Operation Outside the Box

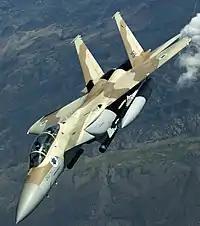
Israeli 69 Squadron F-15I

Israel reportedly used electronic warfare to take over Syrian air-defenses and feed them a false-sky picture, for the entire period of time that the Israeli fighter jets needed to cross Syria, bomb their target and return. This technology which neutralized Syrian radars may be similar to the Suter airborne network attack system. This would make it possible to feed enemy radar emitters with false targets, and even directly manipulate enemy sensors. In May 2008, a report in IEEE Spectrum cited European sources claiming that the Syrian air defense network had been deactivated by a secret built-in kill switch activated by the Israelis.